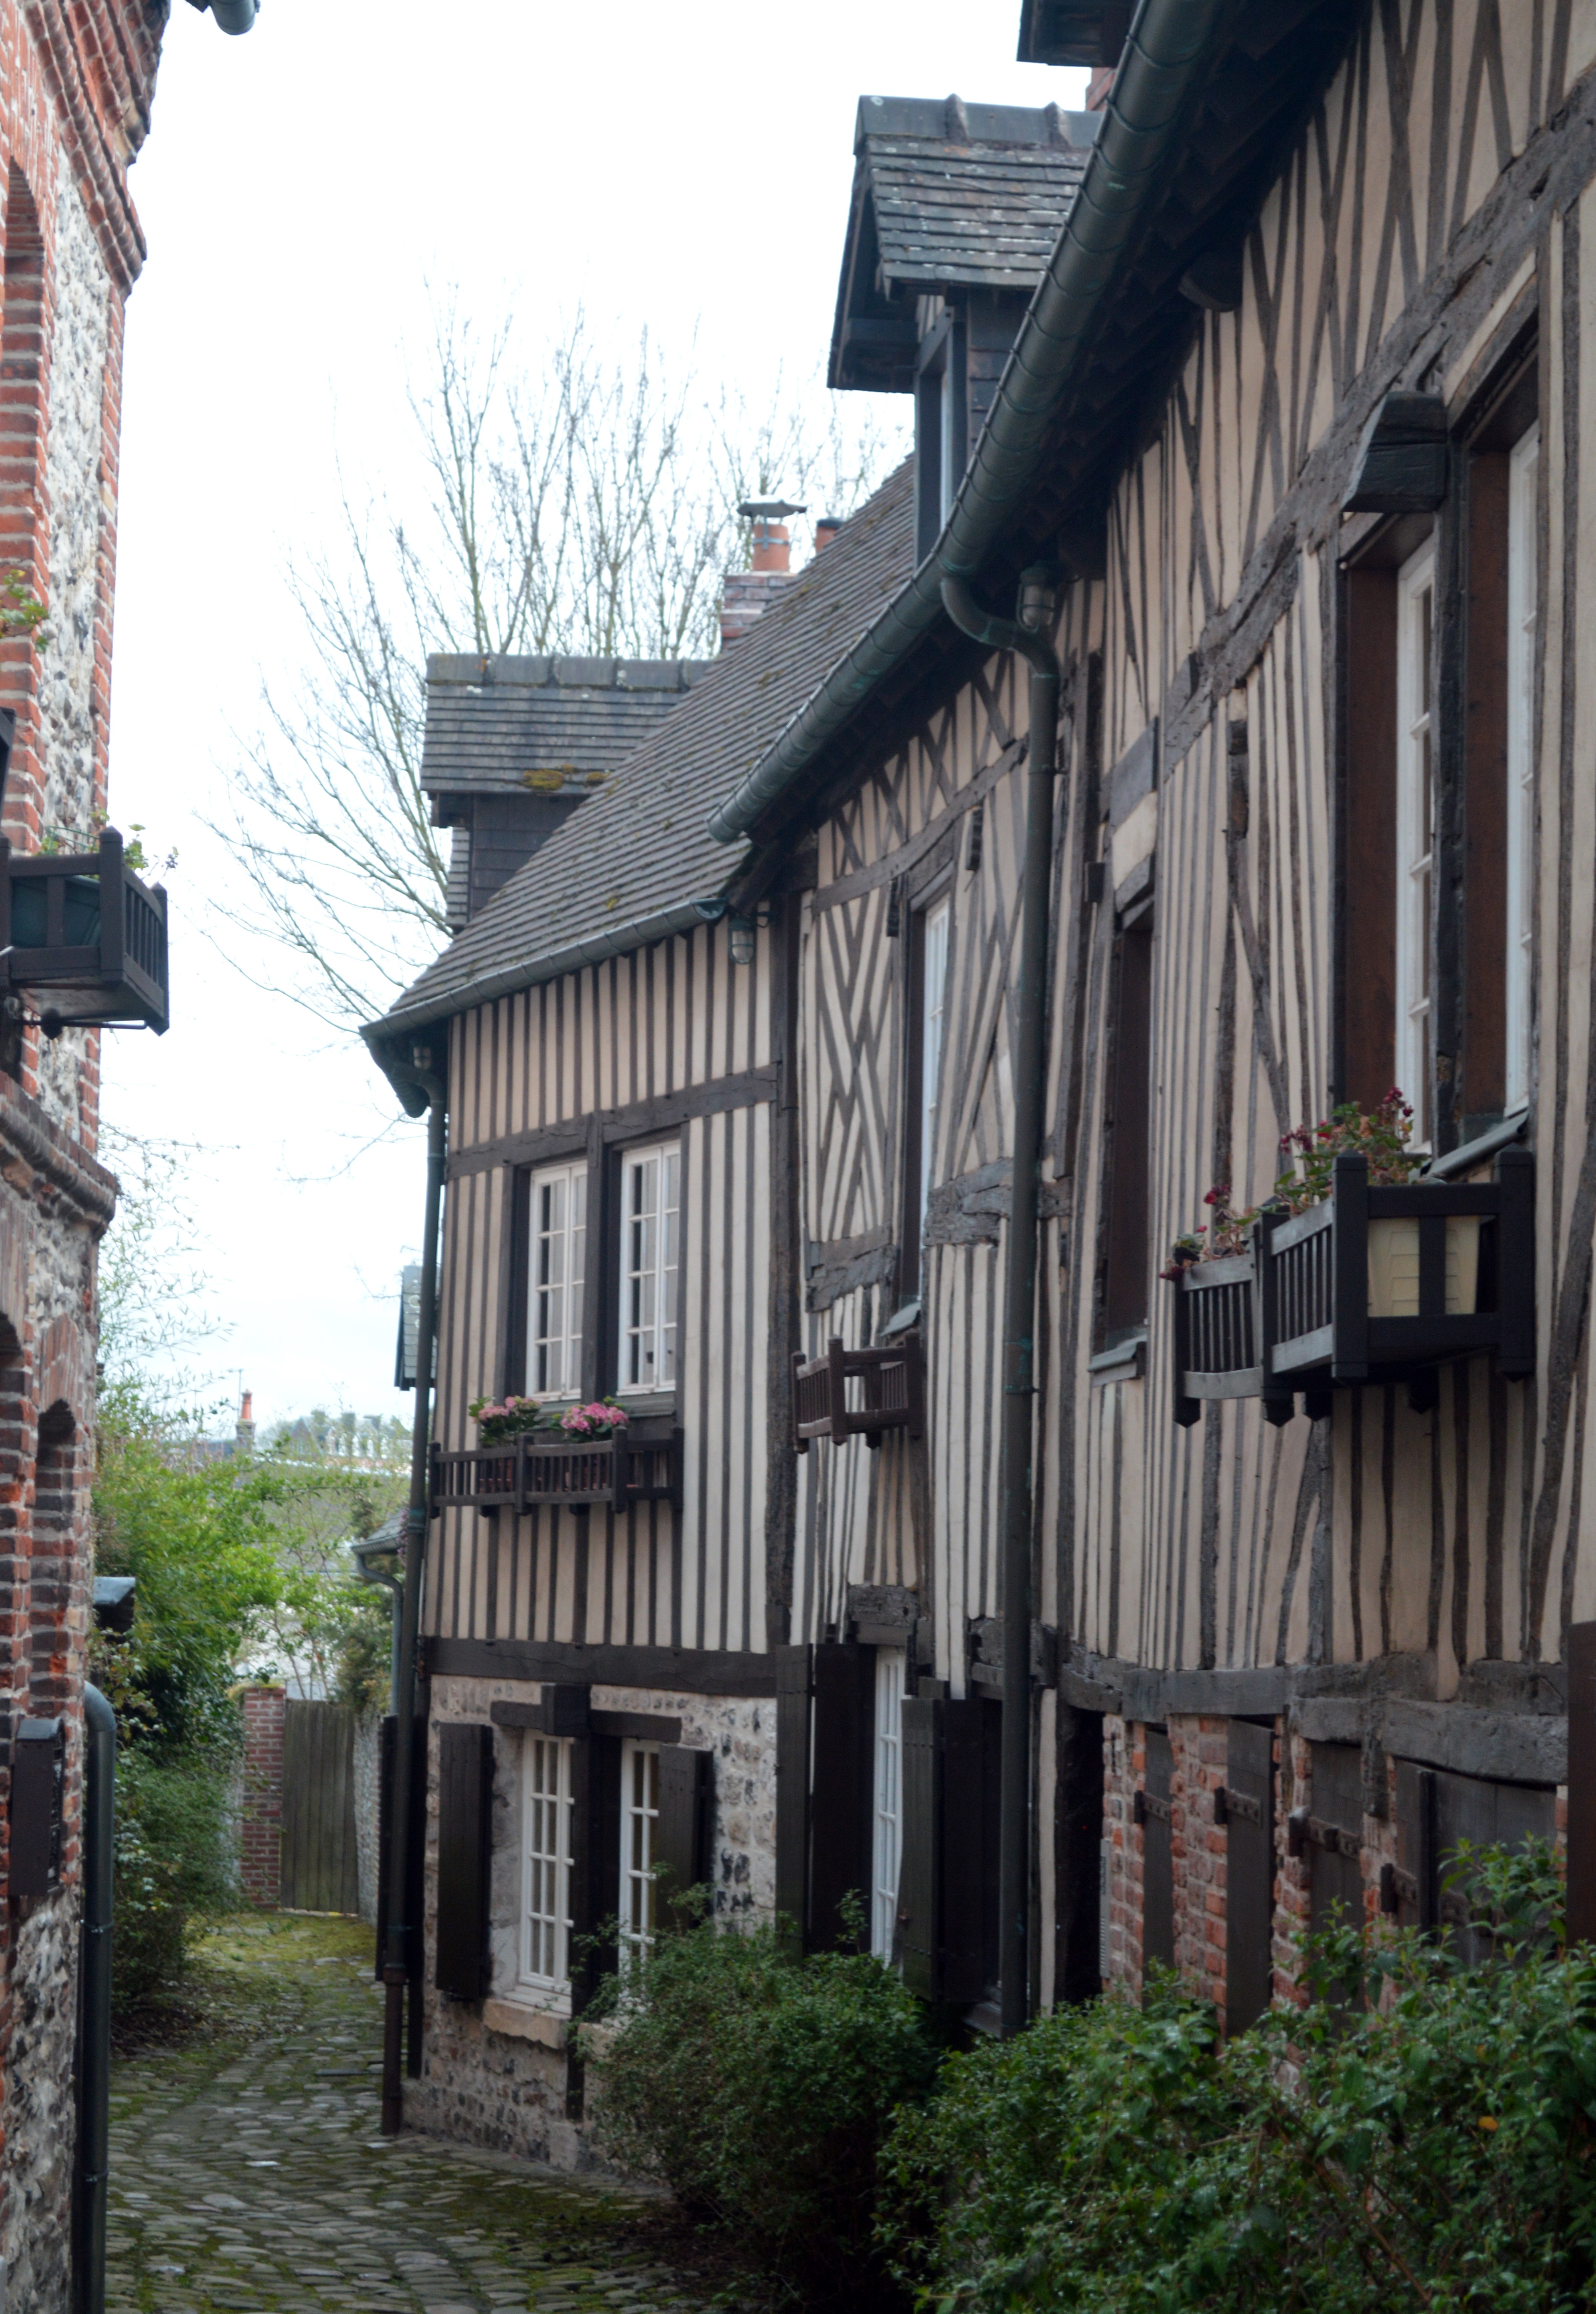
architecture, house, town, building, old, alley, home, pavement, village, france, cottage, facade, property, lane, waterway, history, normandy, estate, old houses, honfleur, neighbourhood, old village, french village, tourist town, residential area